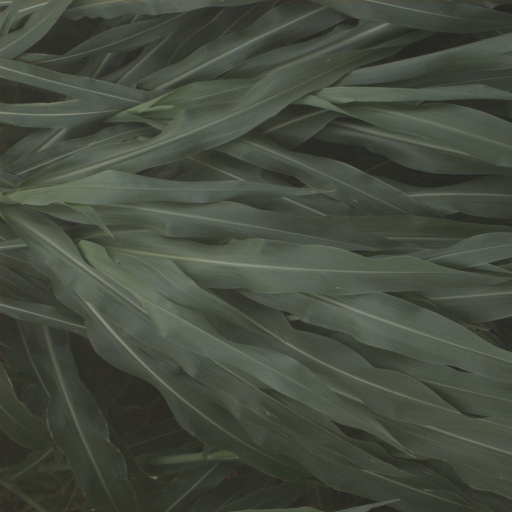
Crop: sorghum